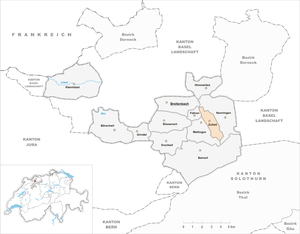
Zullwil est une commune suisse du canton de Soleure, située dans le district de Thierstein.